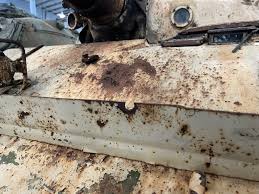
Label: T-62